Sir Christopher Hatton Academy

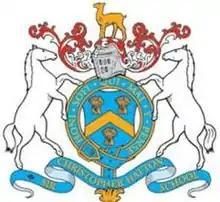
Logo of Sir Christopher Hatton School.

Sir Christopher Hatton School was established in 1983 following the merger of Westfield Boys School and Breezehill Girls School, on the Breezehill site. It has been a grant-maintained school and then a foundation school. It converted to academy status in March 2012 and renamed Sir Christopher Hatton Academy. It was rated 'outstanding' by Ofsted following its inspection in January 2015.